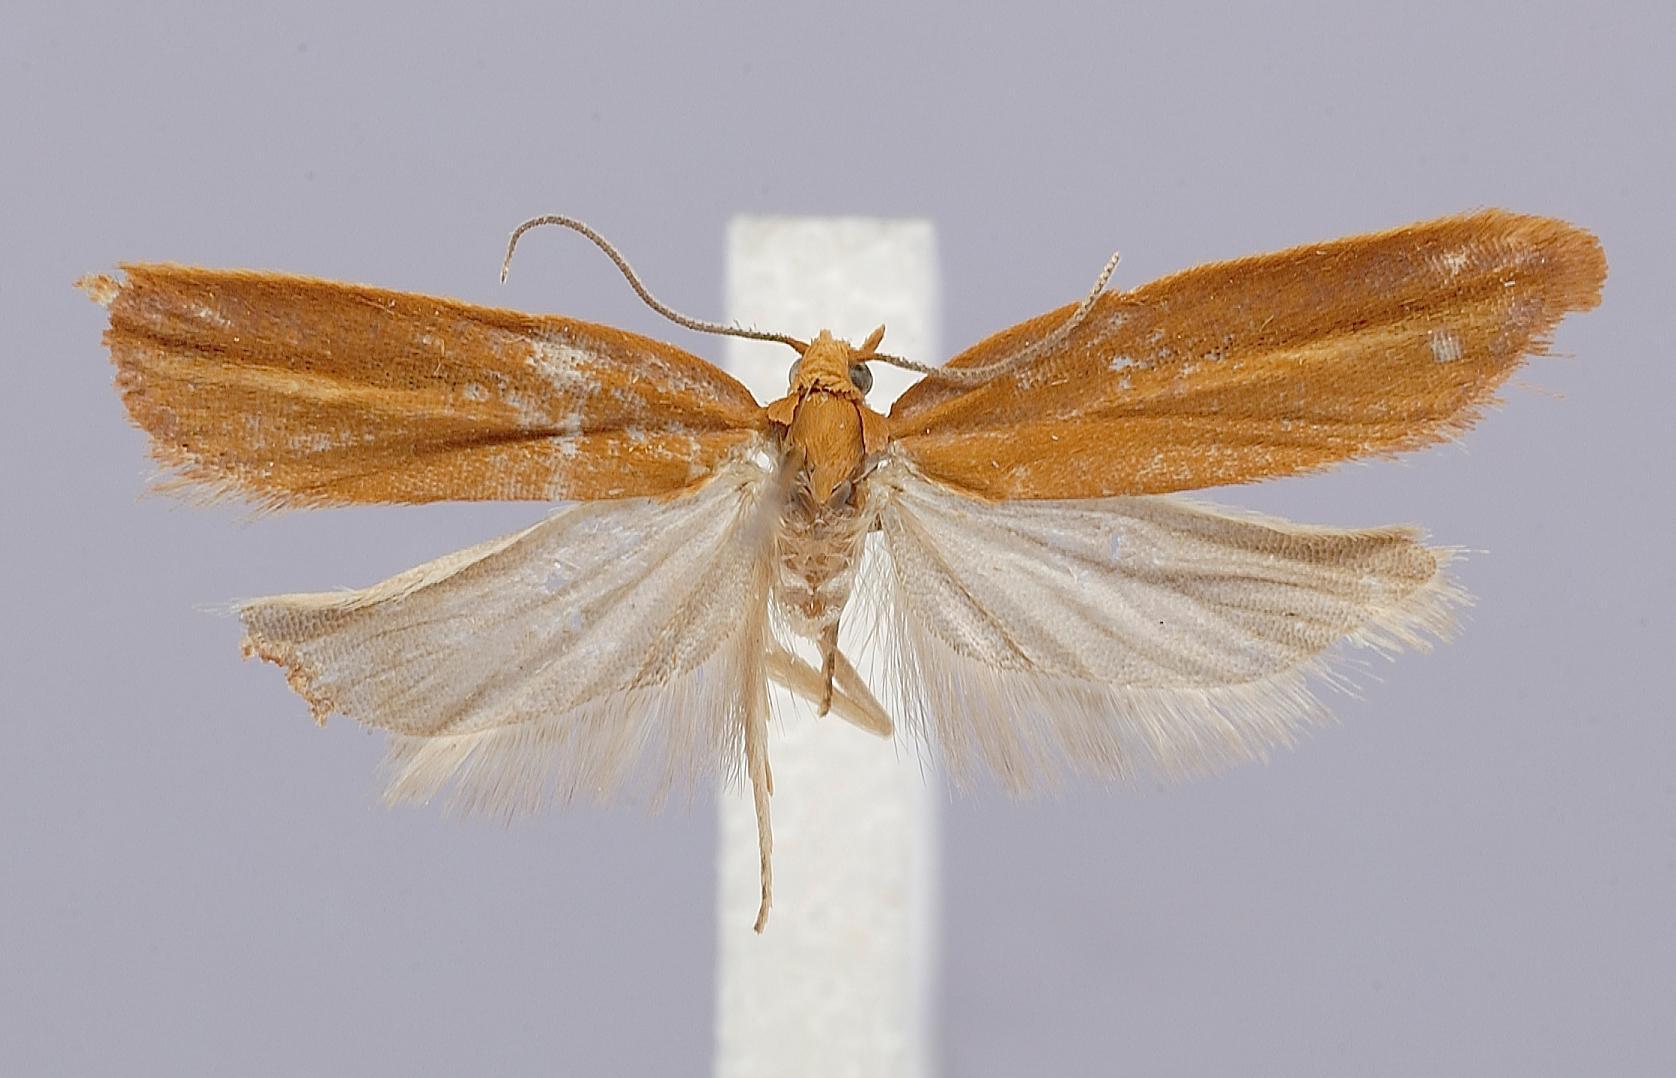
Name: Acleris hohuanshana
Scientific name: Acleris hohuanshana Kawabe, 1989
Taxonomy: Animalia, Arthropoda, Insecta, Lepidoptera, Tortricidae
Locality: Hualien Hsien, Hohuanshan, 3100 m, Haulien Hsien, Taiwan
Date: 30 Jul 1983 to 1 Aug 1983